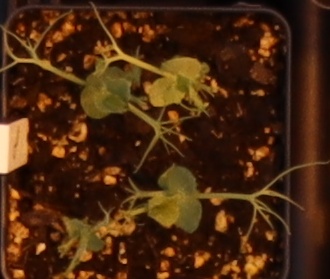
Label: Field Pea